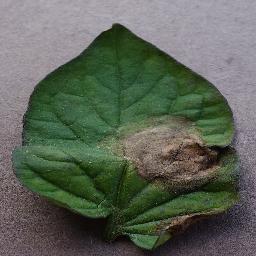
Label: Tomato___Late_blight